Bellarmine University

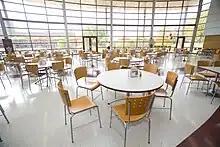
The interior of the University Dining Hall at Bellarmine University

In 2010 Bellarmine opened a new 540-seat, dining hall. It features indoor and outdoor seating areas with a tall panoramic window that provides natural light and view of rolling hills. It was built as part of a $7.5 million overhaul of the George G. Brown Center, which also includes a renovated and expanded School of Communication and the Amelia Brown Frazier Convocation Hall. The dining hall is managed by Sodexo Inc., which operated the previous cafeteria.